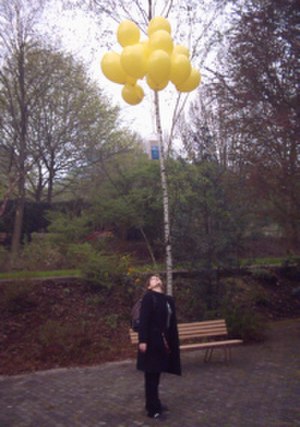
BookCrossing / Fremgangsmåden / Befri
En bog sendes op med balloner
"BookCrossing er et fænomen baseret på en ide om at lægge en bog et offentligt sted, så den kan blive fundet og læst af andre, som derefter lægger den ud igen. Udtrykket kommer fra den amerikanske hjemmeside ""Bookcrossing.com"" hvis mål er at ""gøre hele verden til et bibliotek"" – ""Make the Whole World a Library""